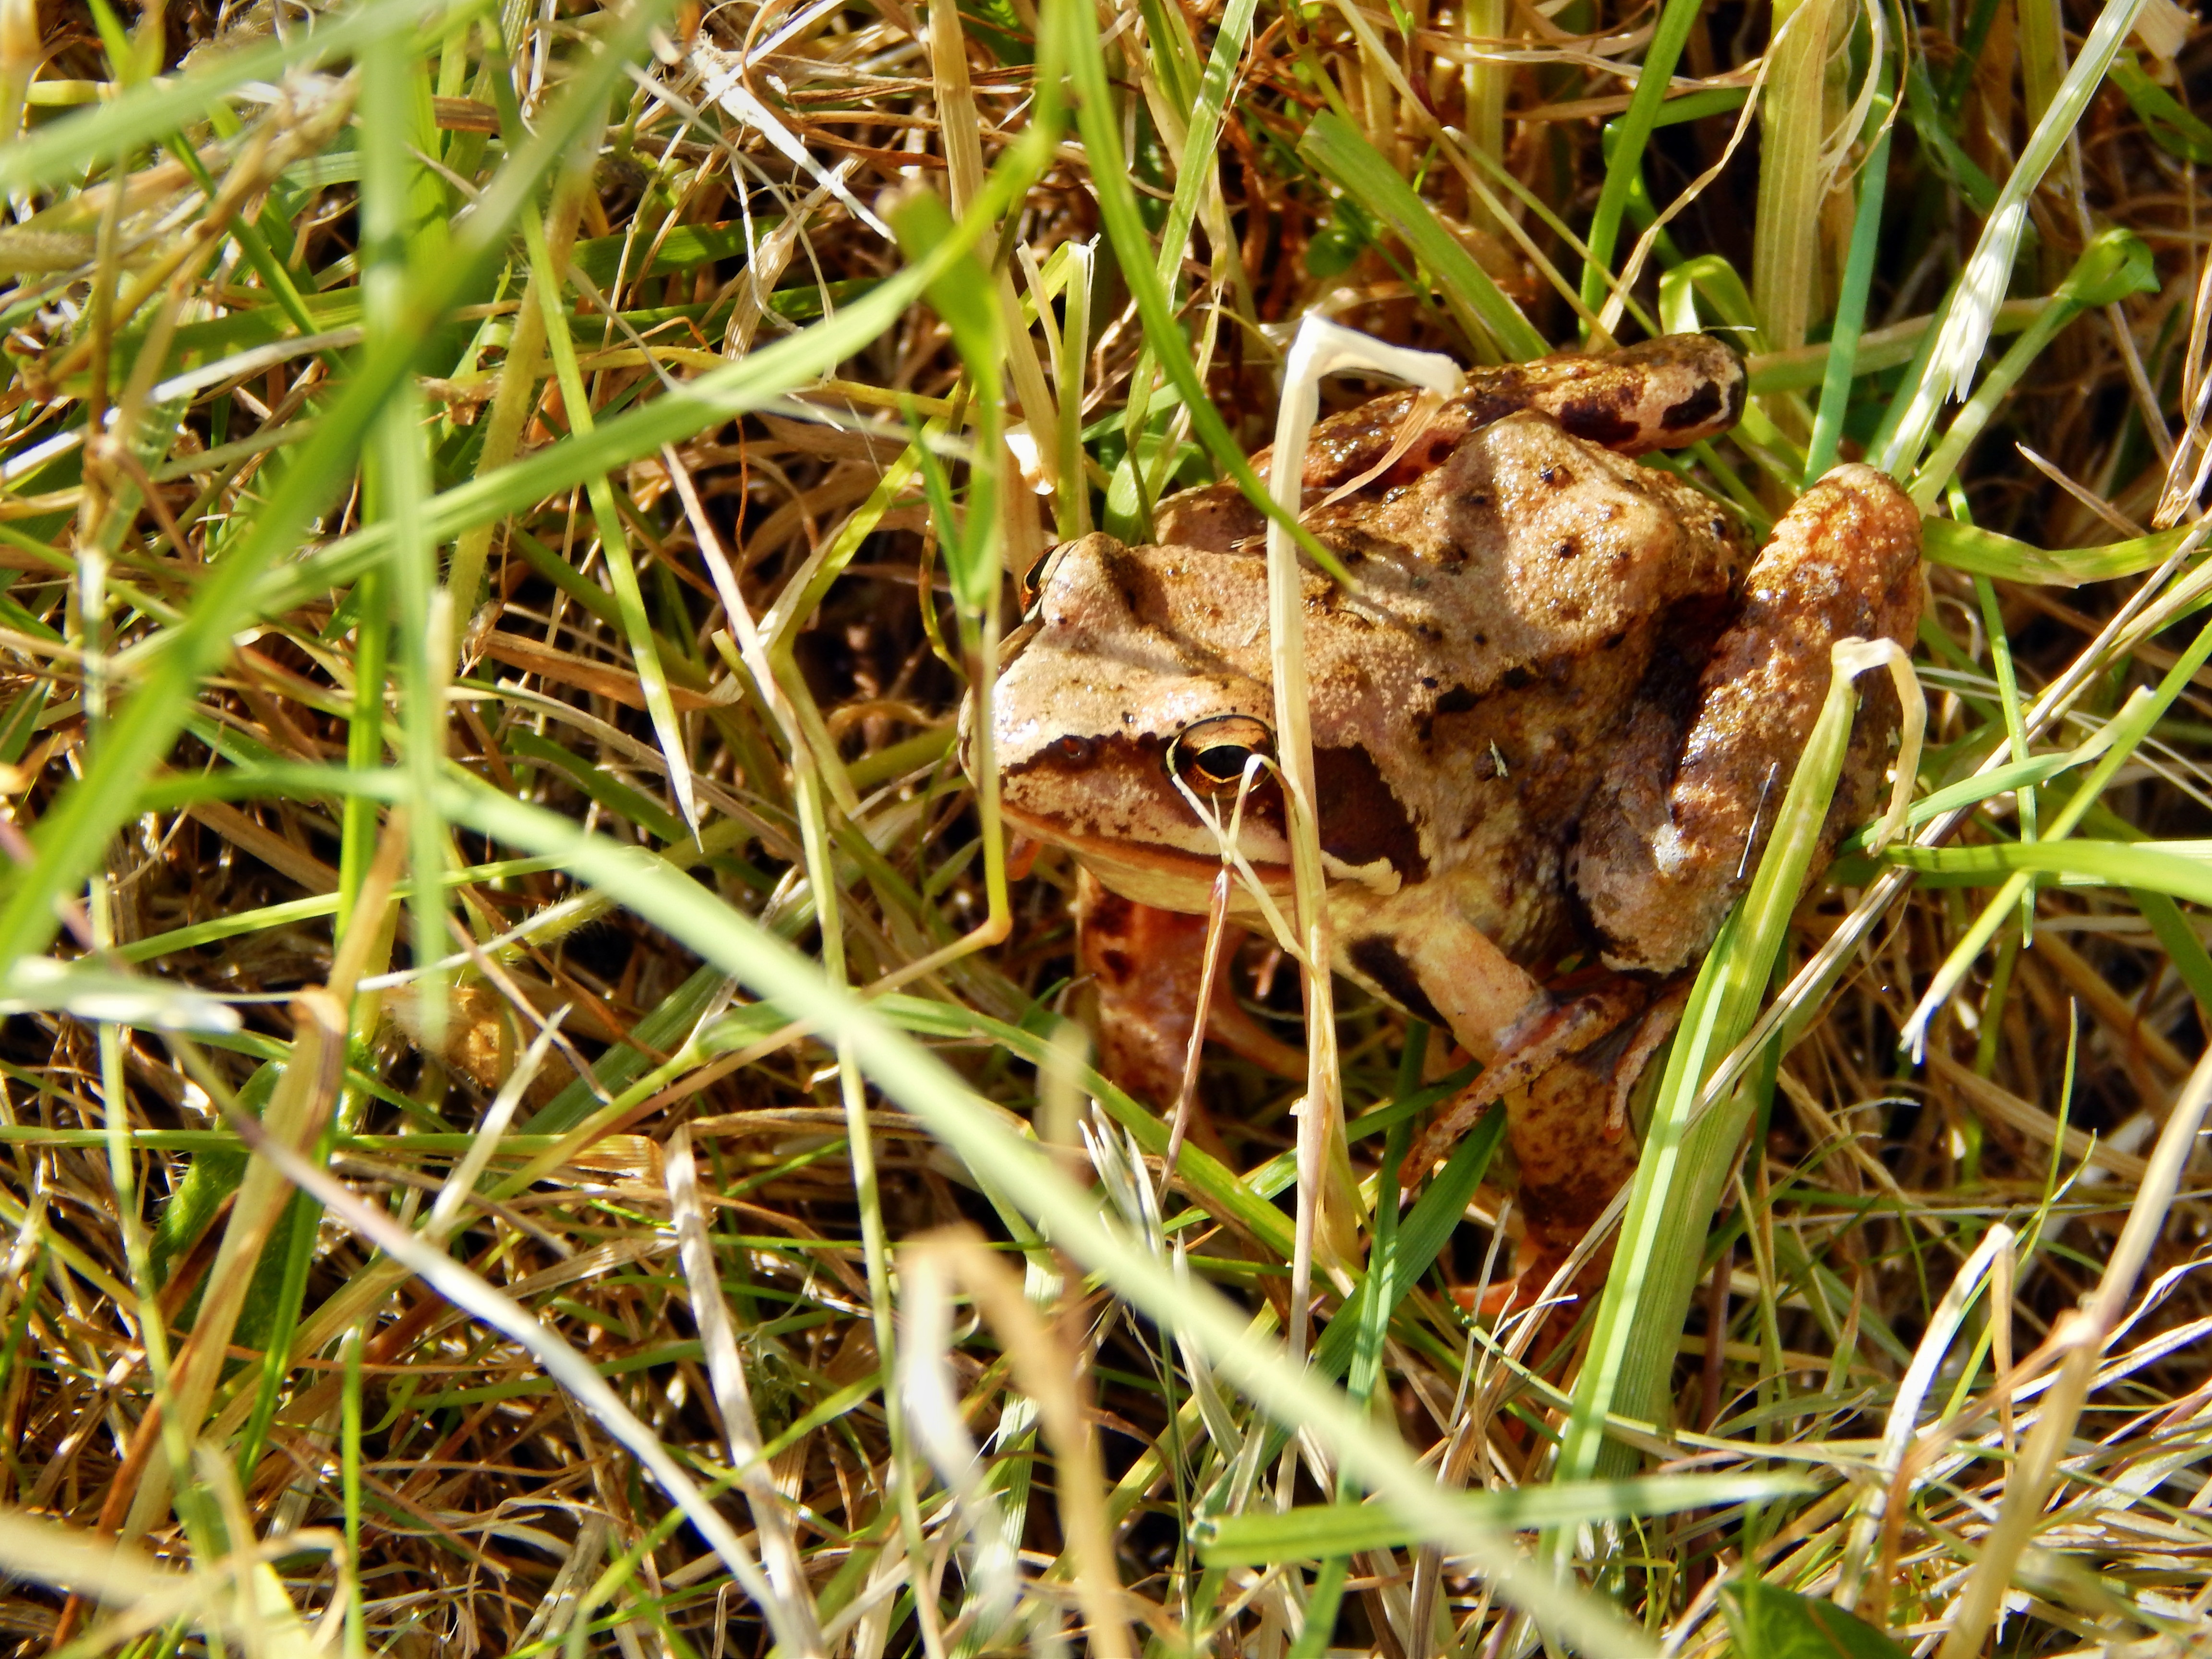
grass, plant, lawn, leaf, flower, wildlife, soil, mushroom, frog, toad, amphibian, flora, fauna, fungus, woodland, macro photography, the frog, a toad, grass family